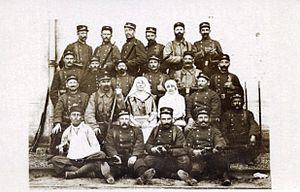
Chasseurs forestiers possiblement en protection d'un hospital de campagne vers 1916. Un soldat colonial en chéchia figure au premier plan à gauche.
Les chasseurs forestiers ont existé entre 1875 et 1924 en tant que troupe d'élite.